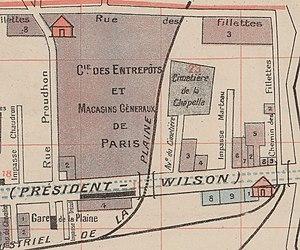
Saint-Denis.Cimetière de la Chapelle.1920.Bibliotheque Nationale de France
Le cimetière parisien de La Chapelle est un des six cimetières parisiens extra muros.